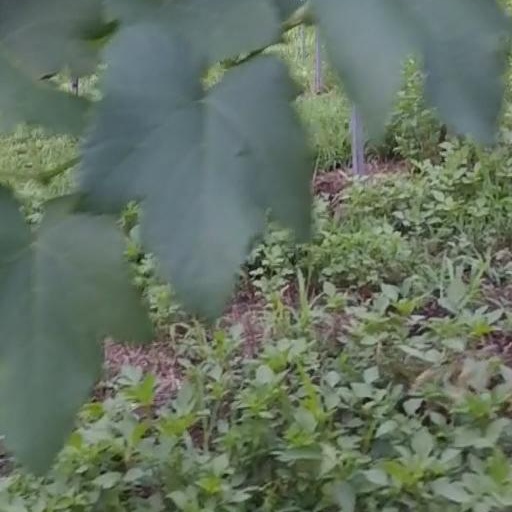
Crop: grape